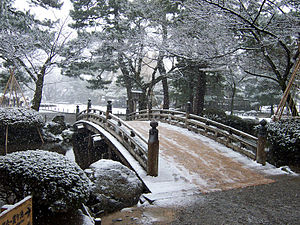
Ishikawa-præfekturet / Galleri
Ishikawa er et præfektur i Japan. Præfekturet ligger i regionen Chūbu på øen Honshu. Hovedstaden i præfekturet er Kanazama. Ishikawa har et areal på 4186,05 km² og der er 1.147.447 indbyggere.